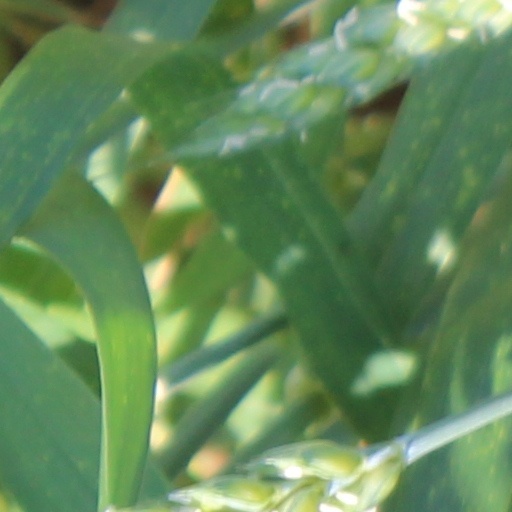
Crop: wheat